The Gun (short story)

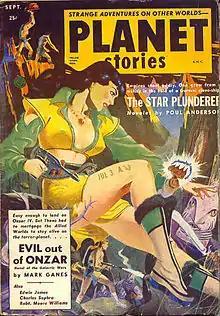
September 1952 issue of "Planet Stories"

"The Gun" is a science fiction short story by American writer Philip K. Dick, first published in 1952 September issue of "Planet Stories", and later published in "Beyond Lies the Wub" in 1984. "The Gun" has been published in Italian, German, French and Polish translations.